Yanghee Lee

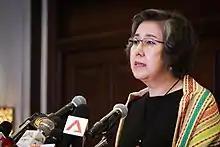
Lee in 2017

Yanghee Lee (born 24 July 1956) is a South Korean developmental psychologist and professor at Sungkyunkwan University. She is most noted for her work in international human rights organisations. Lee is highly recognized nationally, regionally, and internationally for her expertise in human rights. She has published numerous articles and books on human rights and children’s rights.